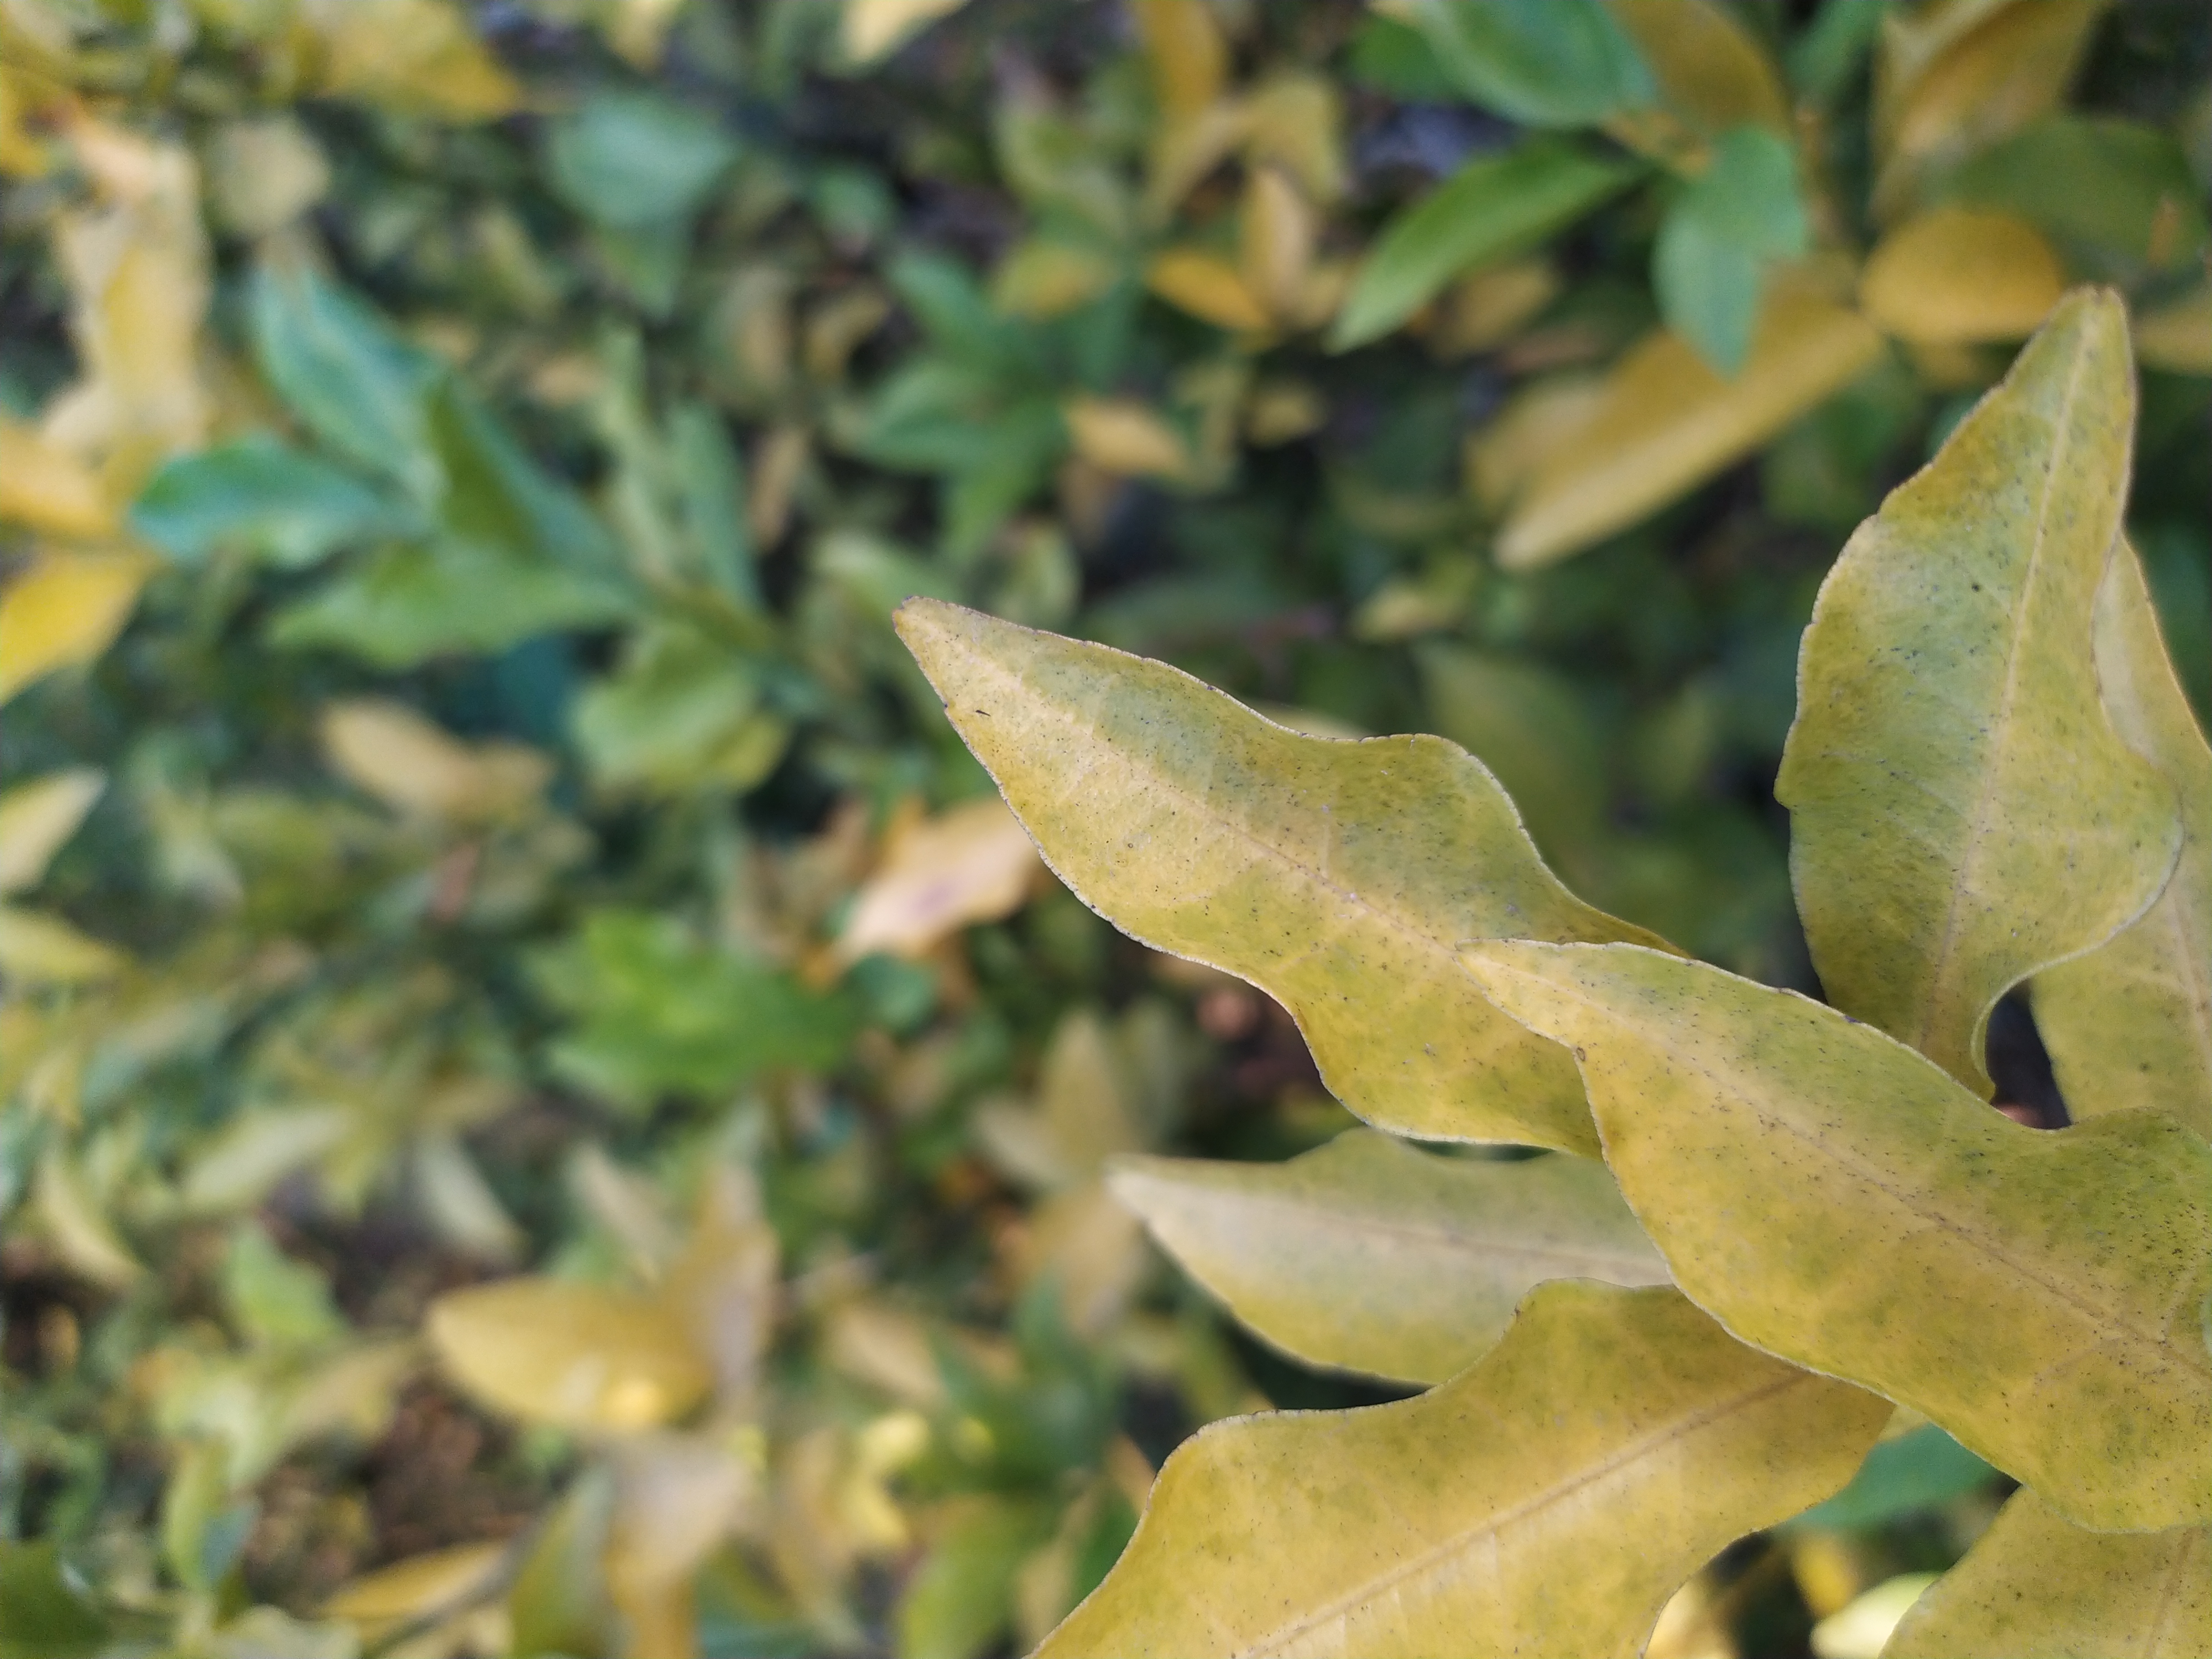
Mandarin leaf variety: Darjeling